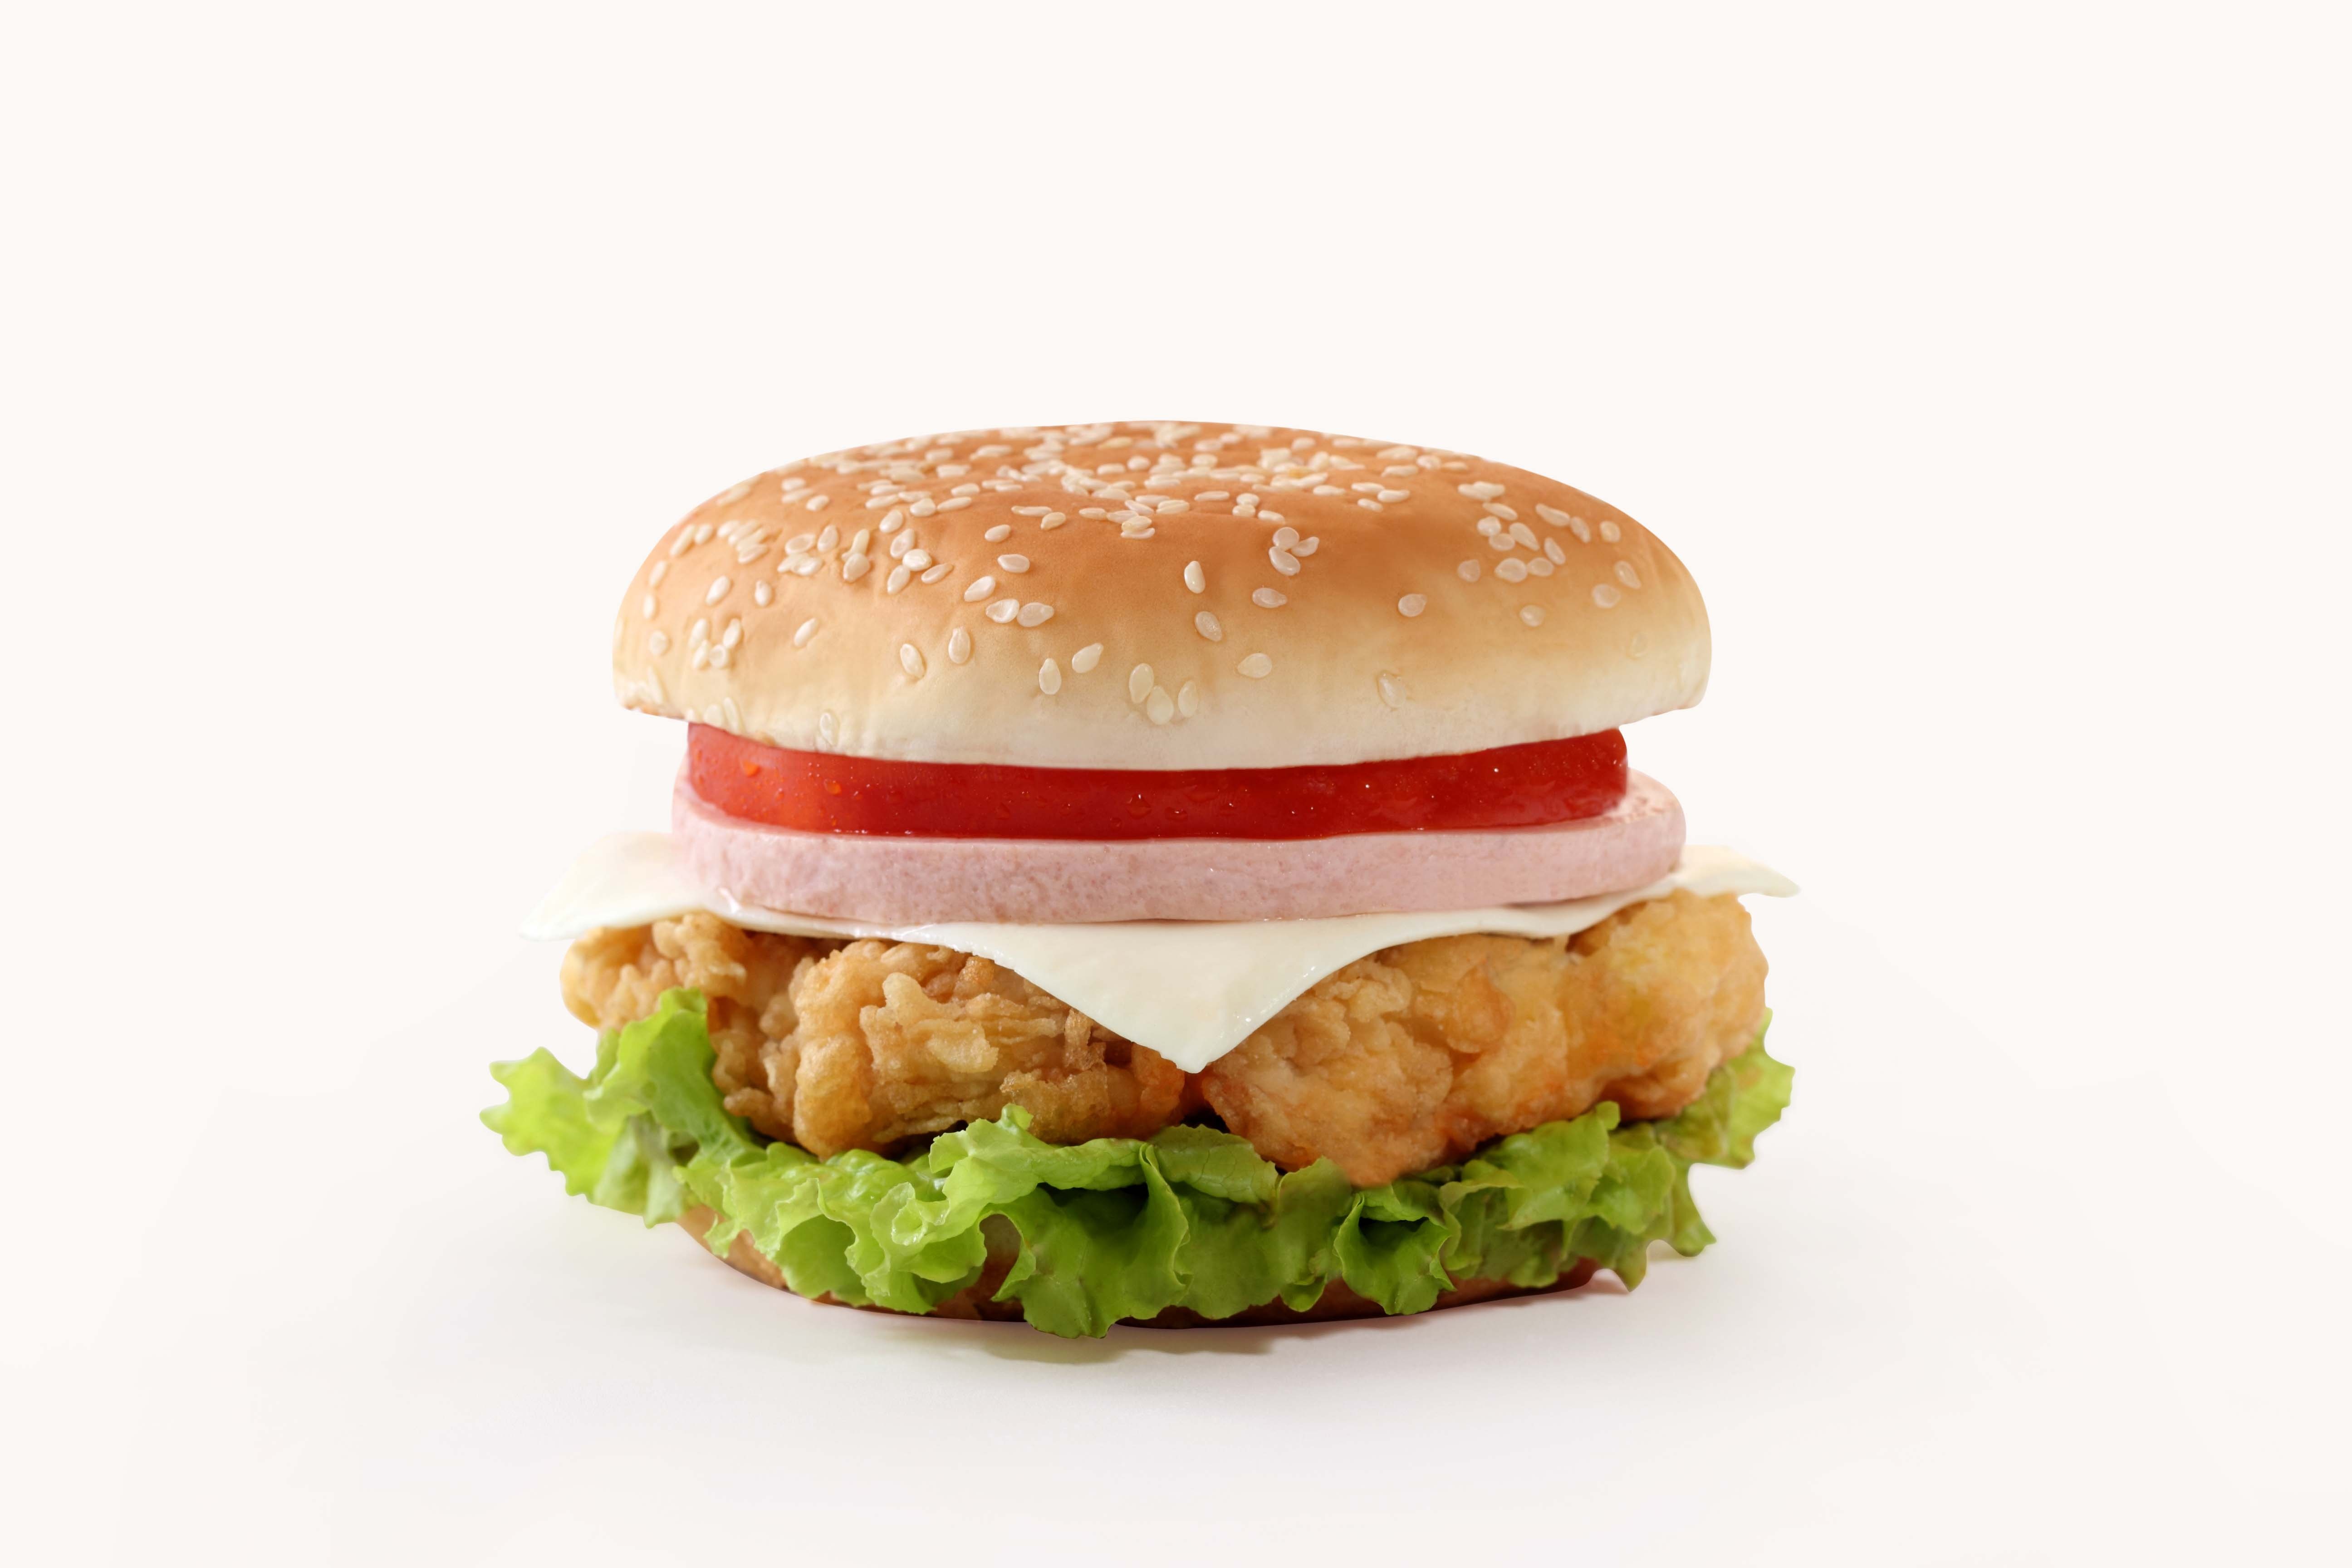
restaurant, dish, meal, food, fresh, gourmet, snack, fast food, meat, lunch, beef, delicious, bread, hamburger, burger, sandwich, lettuce, cheese, tomato, grill, bun, cheeseburger, fastfood, american, dinner, fast, diet, grilled, slider, unhealthy, whopper, veggie burger, breakfast sandwich, sloppy joe, big mac